Ervin Skela

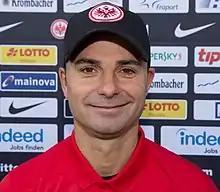
Skela in 2018

Ervin Skela (born 17 November 1976) is an Albanian former professional footballer who played as a midfielder.